Silvio Berlusconi

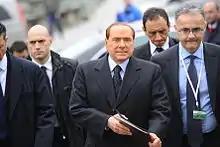
Berlusconi at the 2012 EPP Summit

Austerity measures were passed, raising €59.8 billion from spending cuts and tax raises, including freezing public-sector salaries until 2014 and gradually increasing the retirement age for women in the private sector from 60 in 2014 to 65 in 2026. The resignation also came at a difficult time for Berlusconi, as he was involved in numerous trials for corruption, fraud and sex offences. He was often found guilty in lower courts, but used loopholes in Italy's legal system to evade incarceration.